Pi Delta Psi

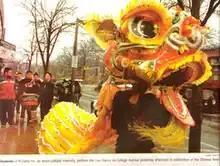
"Tau chapter" performing their annual lion dance on campus.

Pi Delta Psi holds an annual National Convention in the August of each year. The National Convention is a formal 2-day meeting of members where the National Executive Board meets and discusses relevant fraternity issues with active members from all chapters. Discussed issues involve an overview of the fraternity, creating general goals, and national expansion. Cultural, professional, and/or leadership workshops are also held. The location of each year's National Convention is usually determined at the previous convention and changes annually.